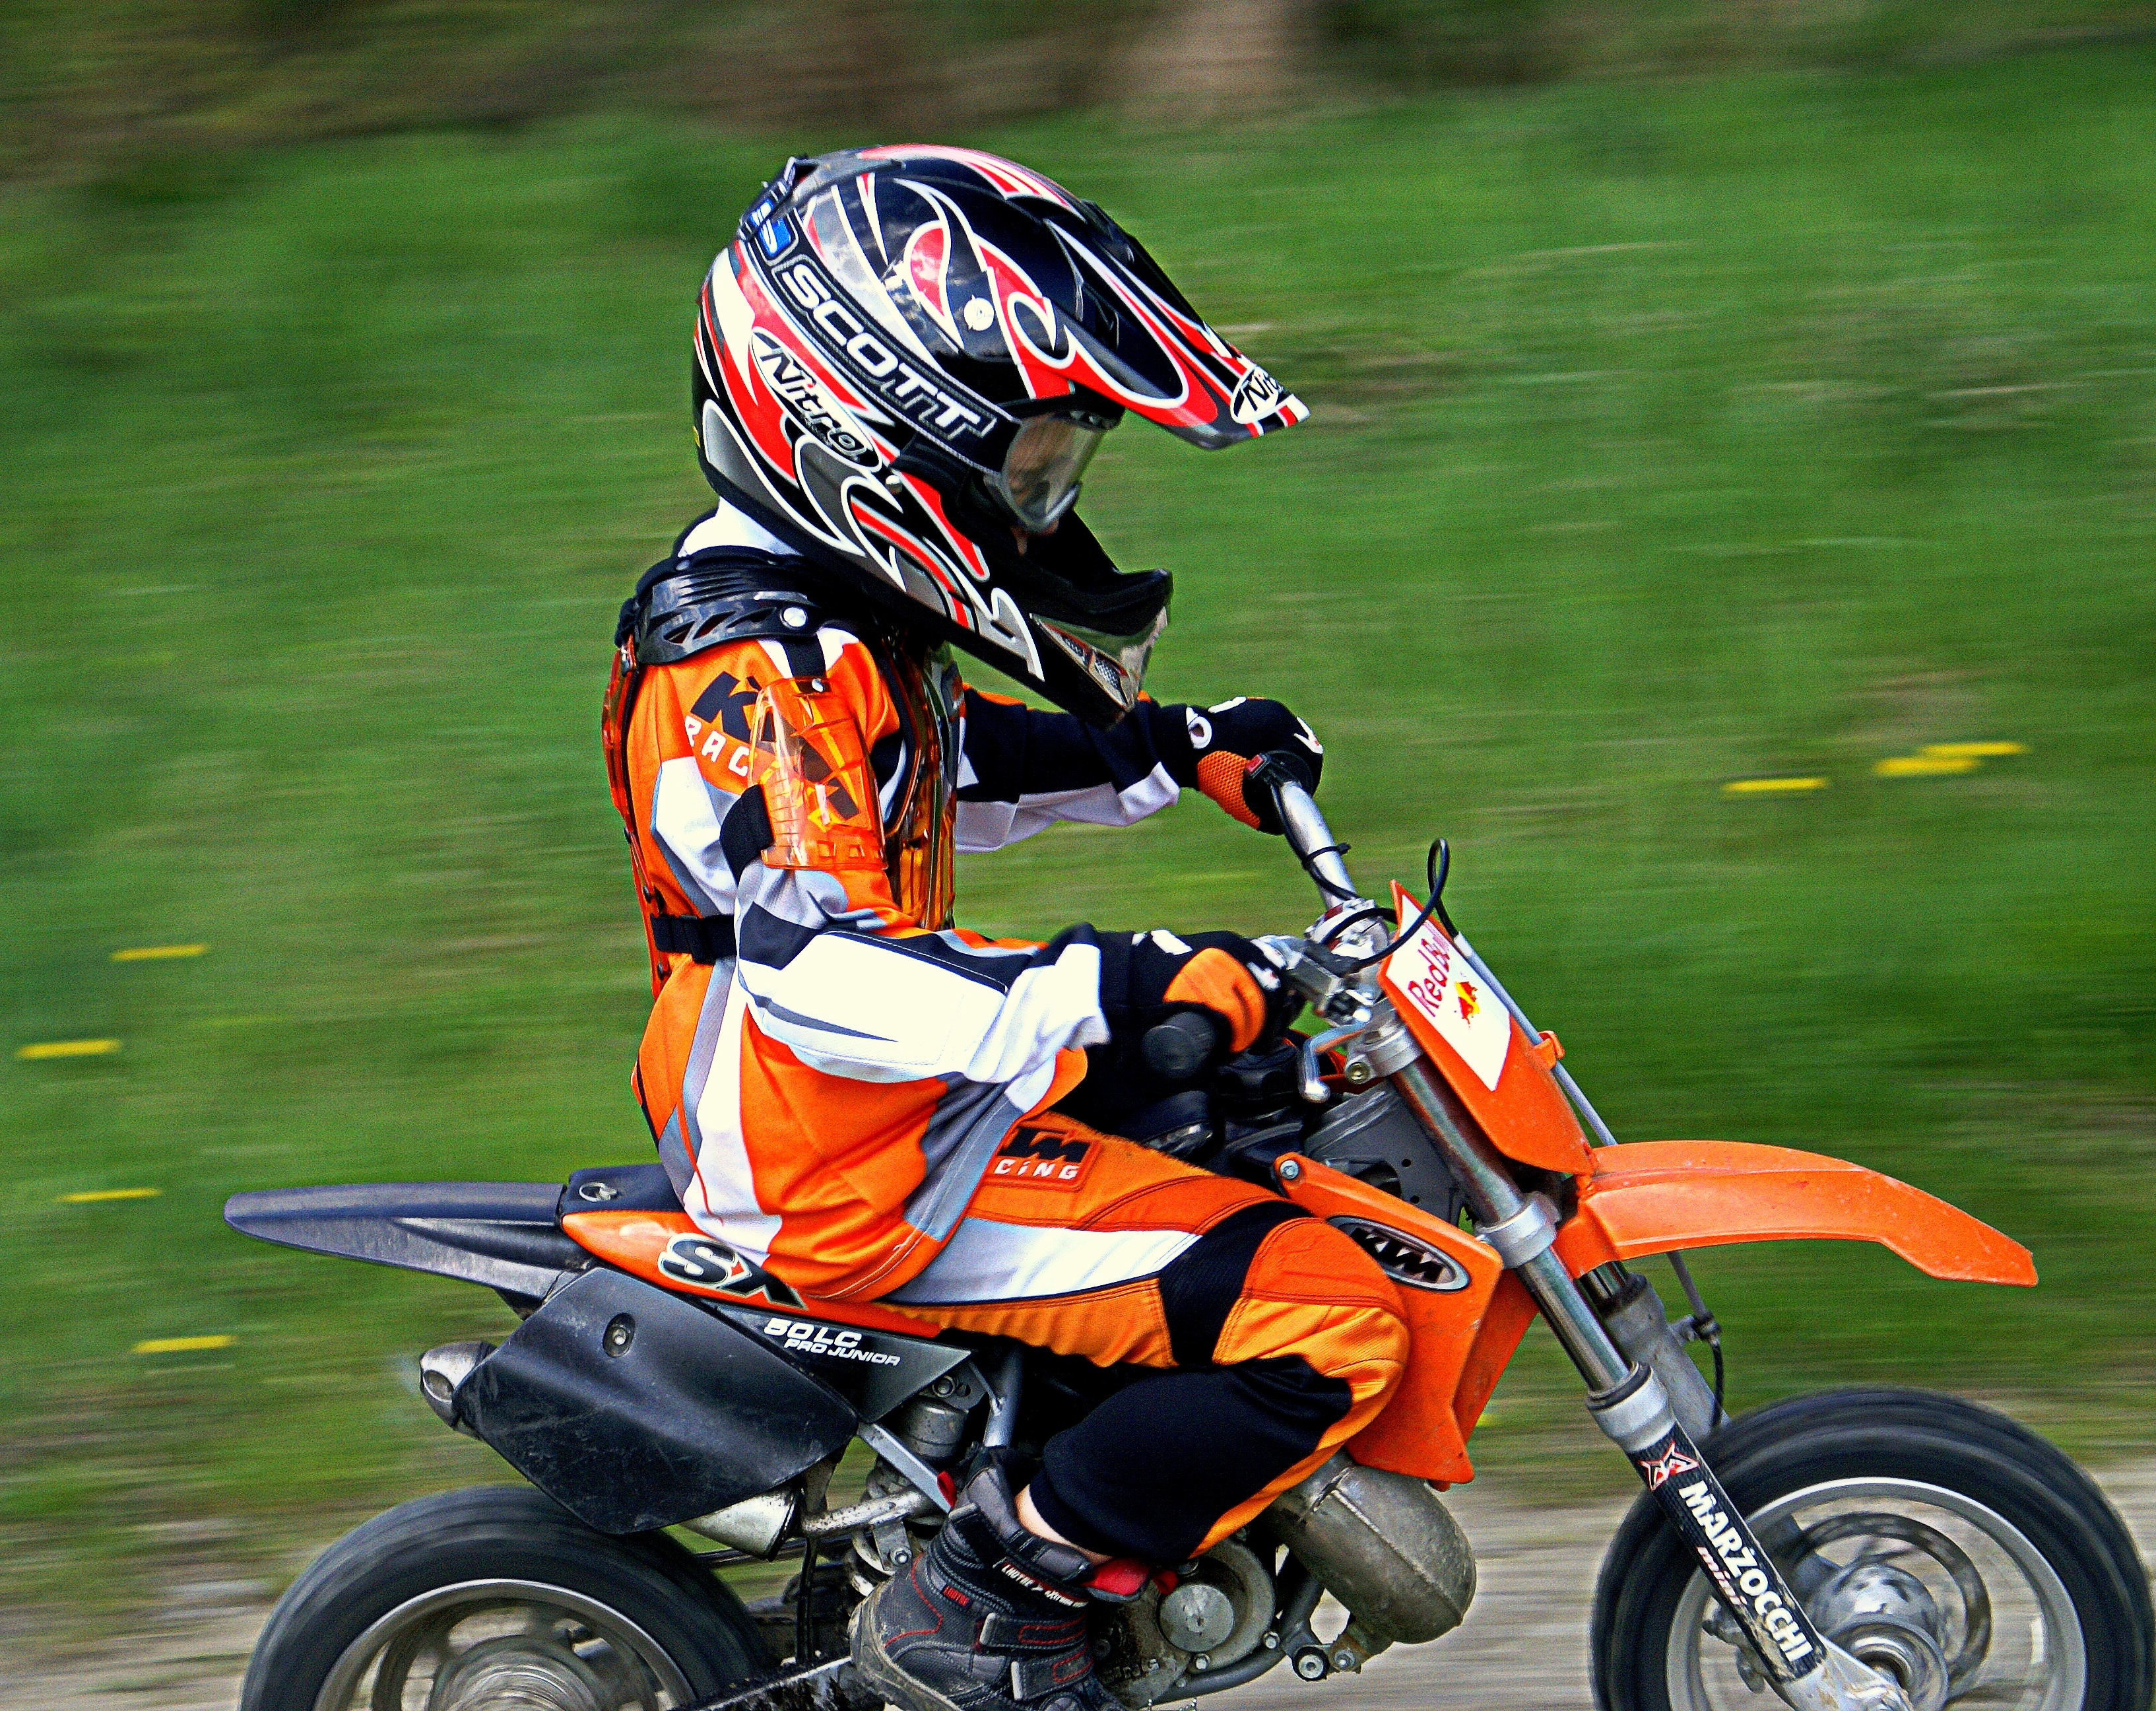
sport, car, bicycle, vehicle, motorcycle, motocross, horse, extreme sport, speed, race, fun, dress, sports, helmet, racing, motorcyclist, honda, games, motorsport, motorcycling, motorcycle racing, road racing, stunt performer, superbike racing, supermoto, motorynka, motorcyclists